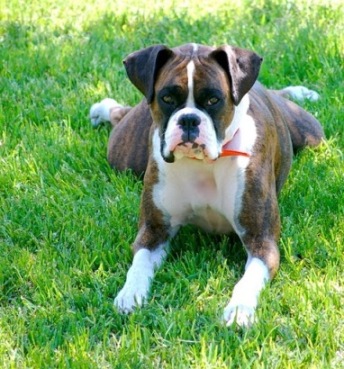
Breed: Boxer